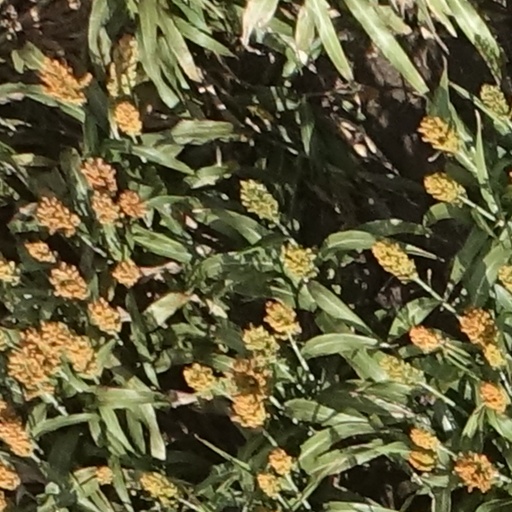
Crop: sorghum